Wallendbeen

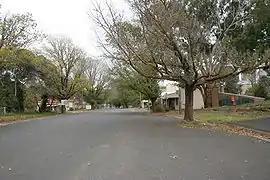
Streetscape at Wallendbeen

Wallendbeen is a small town in southern New South Wales, Australia, administered by Cootamundra-Gundagai Regional Council. At the , Wallendbeen and the surrounding area had a population of 305. The town's name is derived from an aboriginal word for "stony hill".